Italian architecture

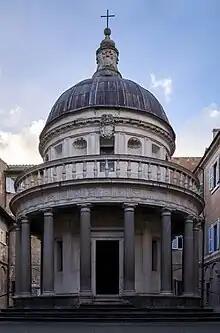
Tempietto di San Pietro in Montorio, Rome, 1502, by Bramante. This small temple marks the place where St. Peter was crucified.

The Gothic architecture appeared in Italy in the 12th century. Italian Gothic always maintained a peculiar characteristic which differentiated its evolution from that in France, where it had originated. In particular, the bold architectural solutions and technical innovations of the French Gothic never appeared: Italian architects preferred to keep the construction tradition established in the previous centuries. Aesthetically, in Italy the vertical development was rarely important.